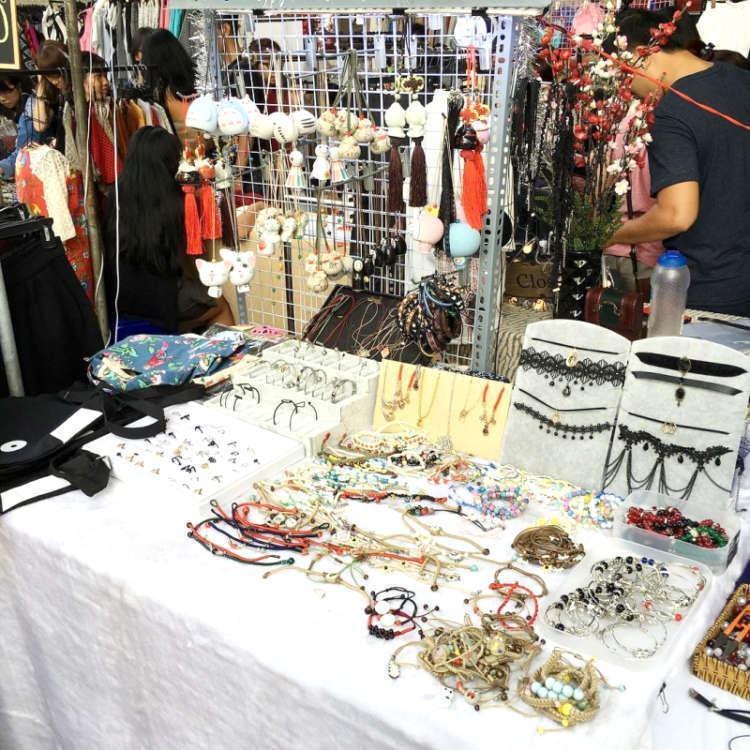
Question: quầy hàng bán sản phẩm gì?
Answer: đồ trang sức